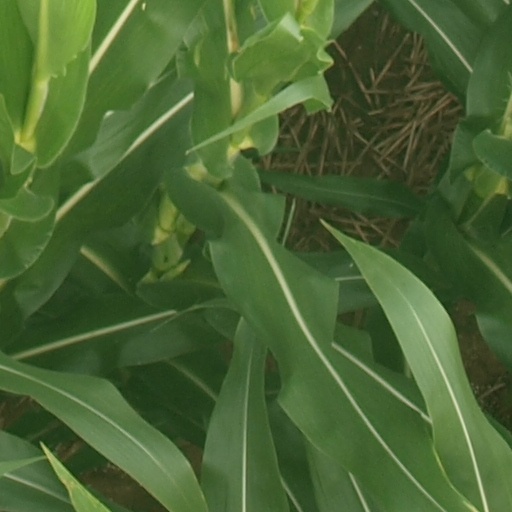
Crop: maize; corn